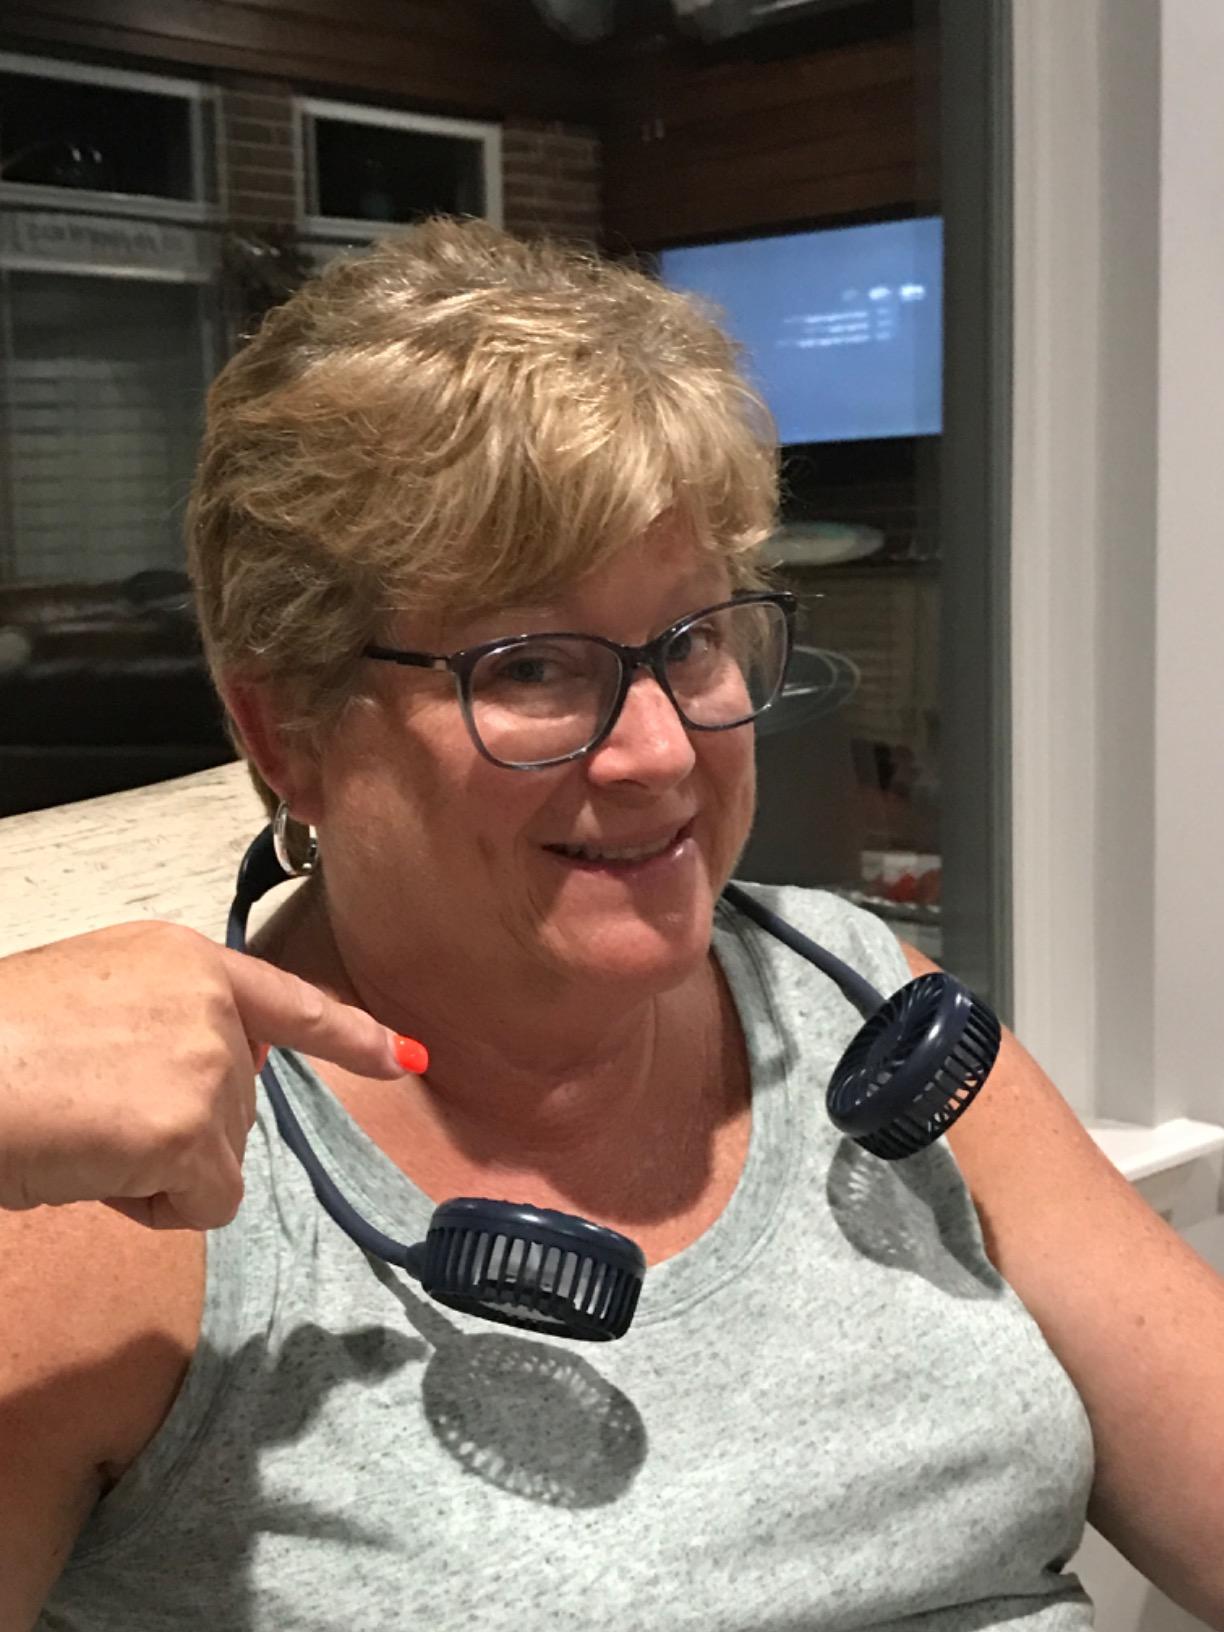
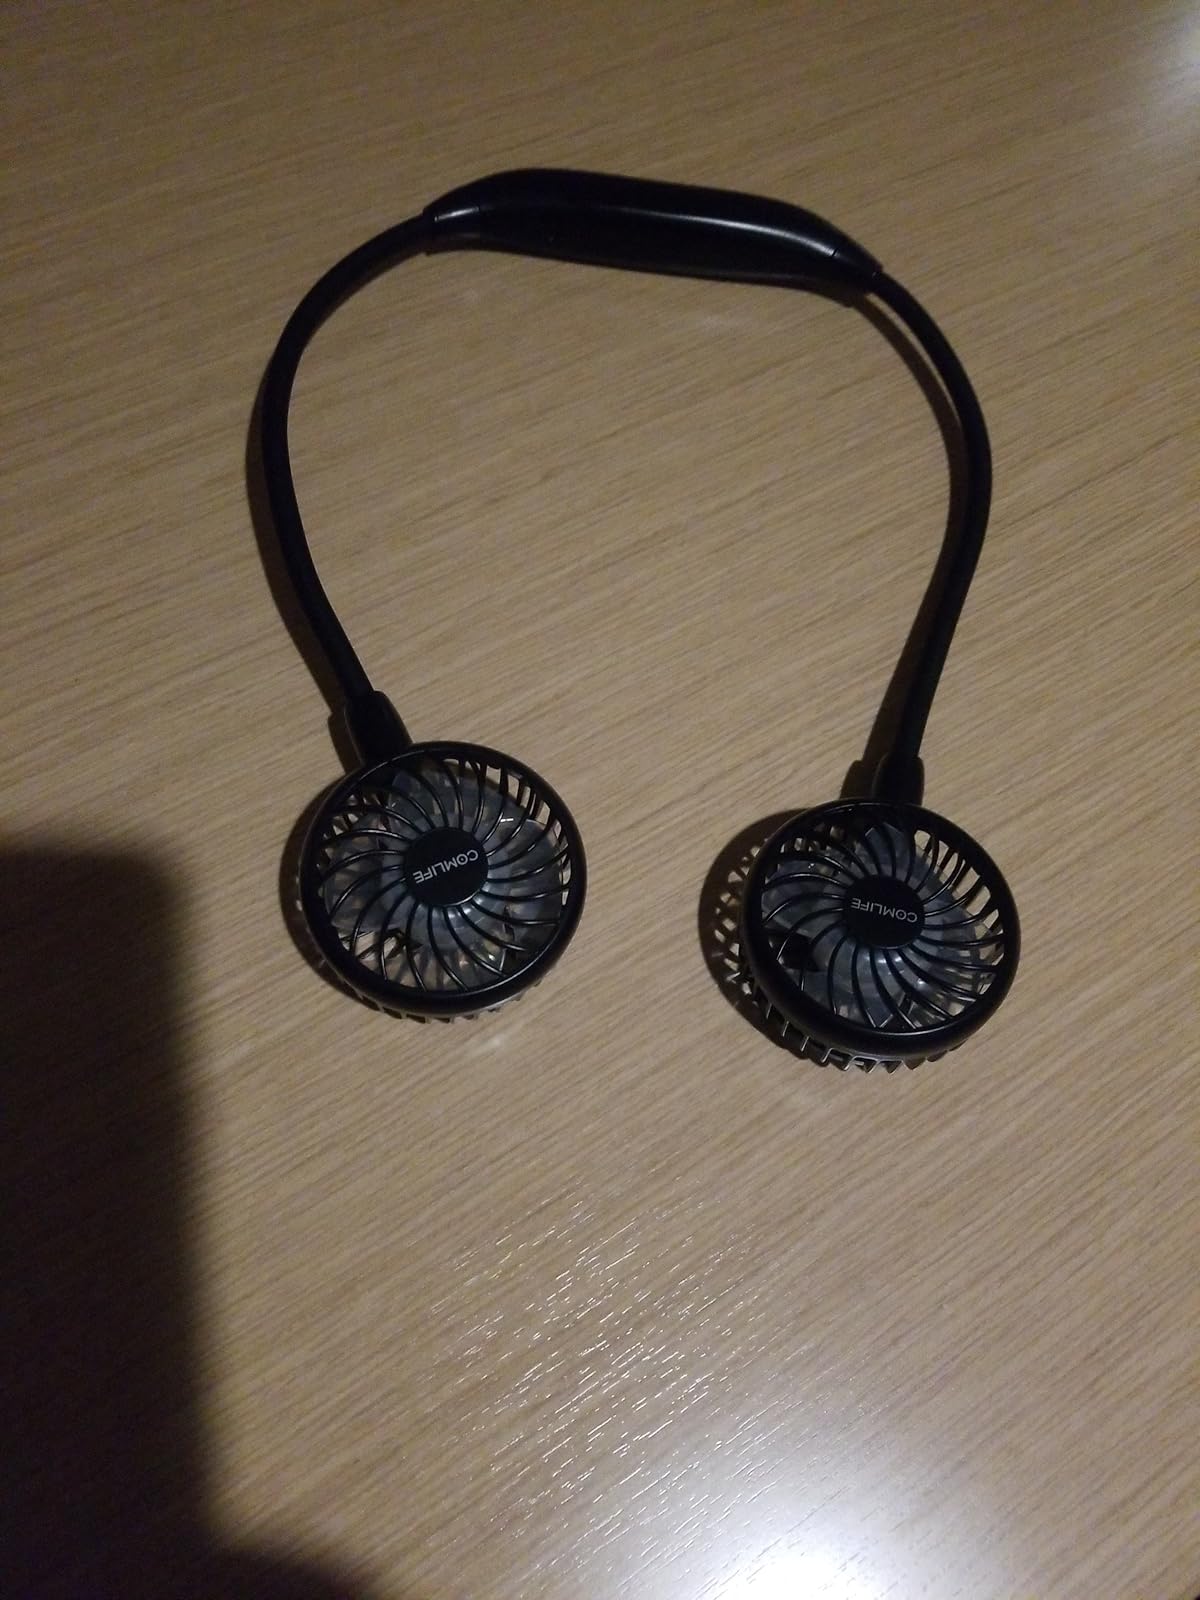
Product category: fan
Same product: no